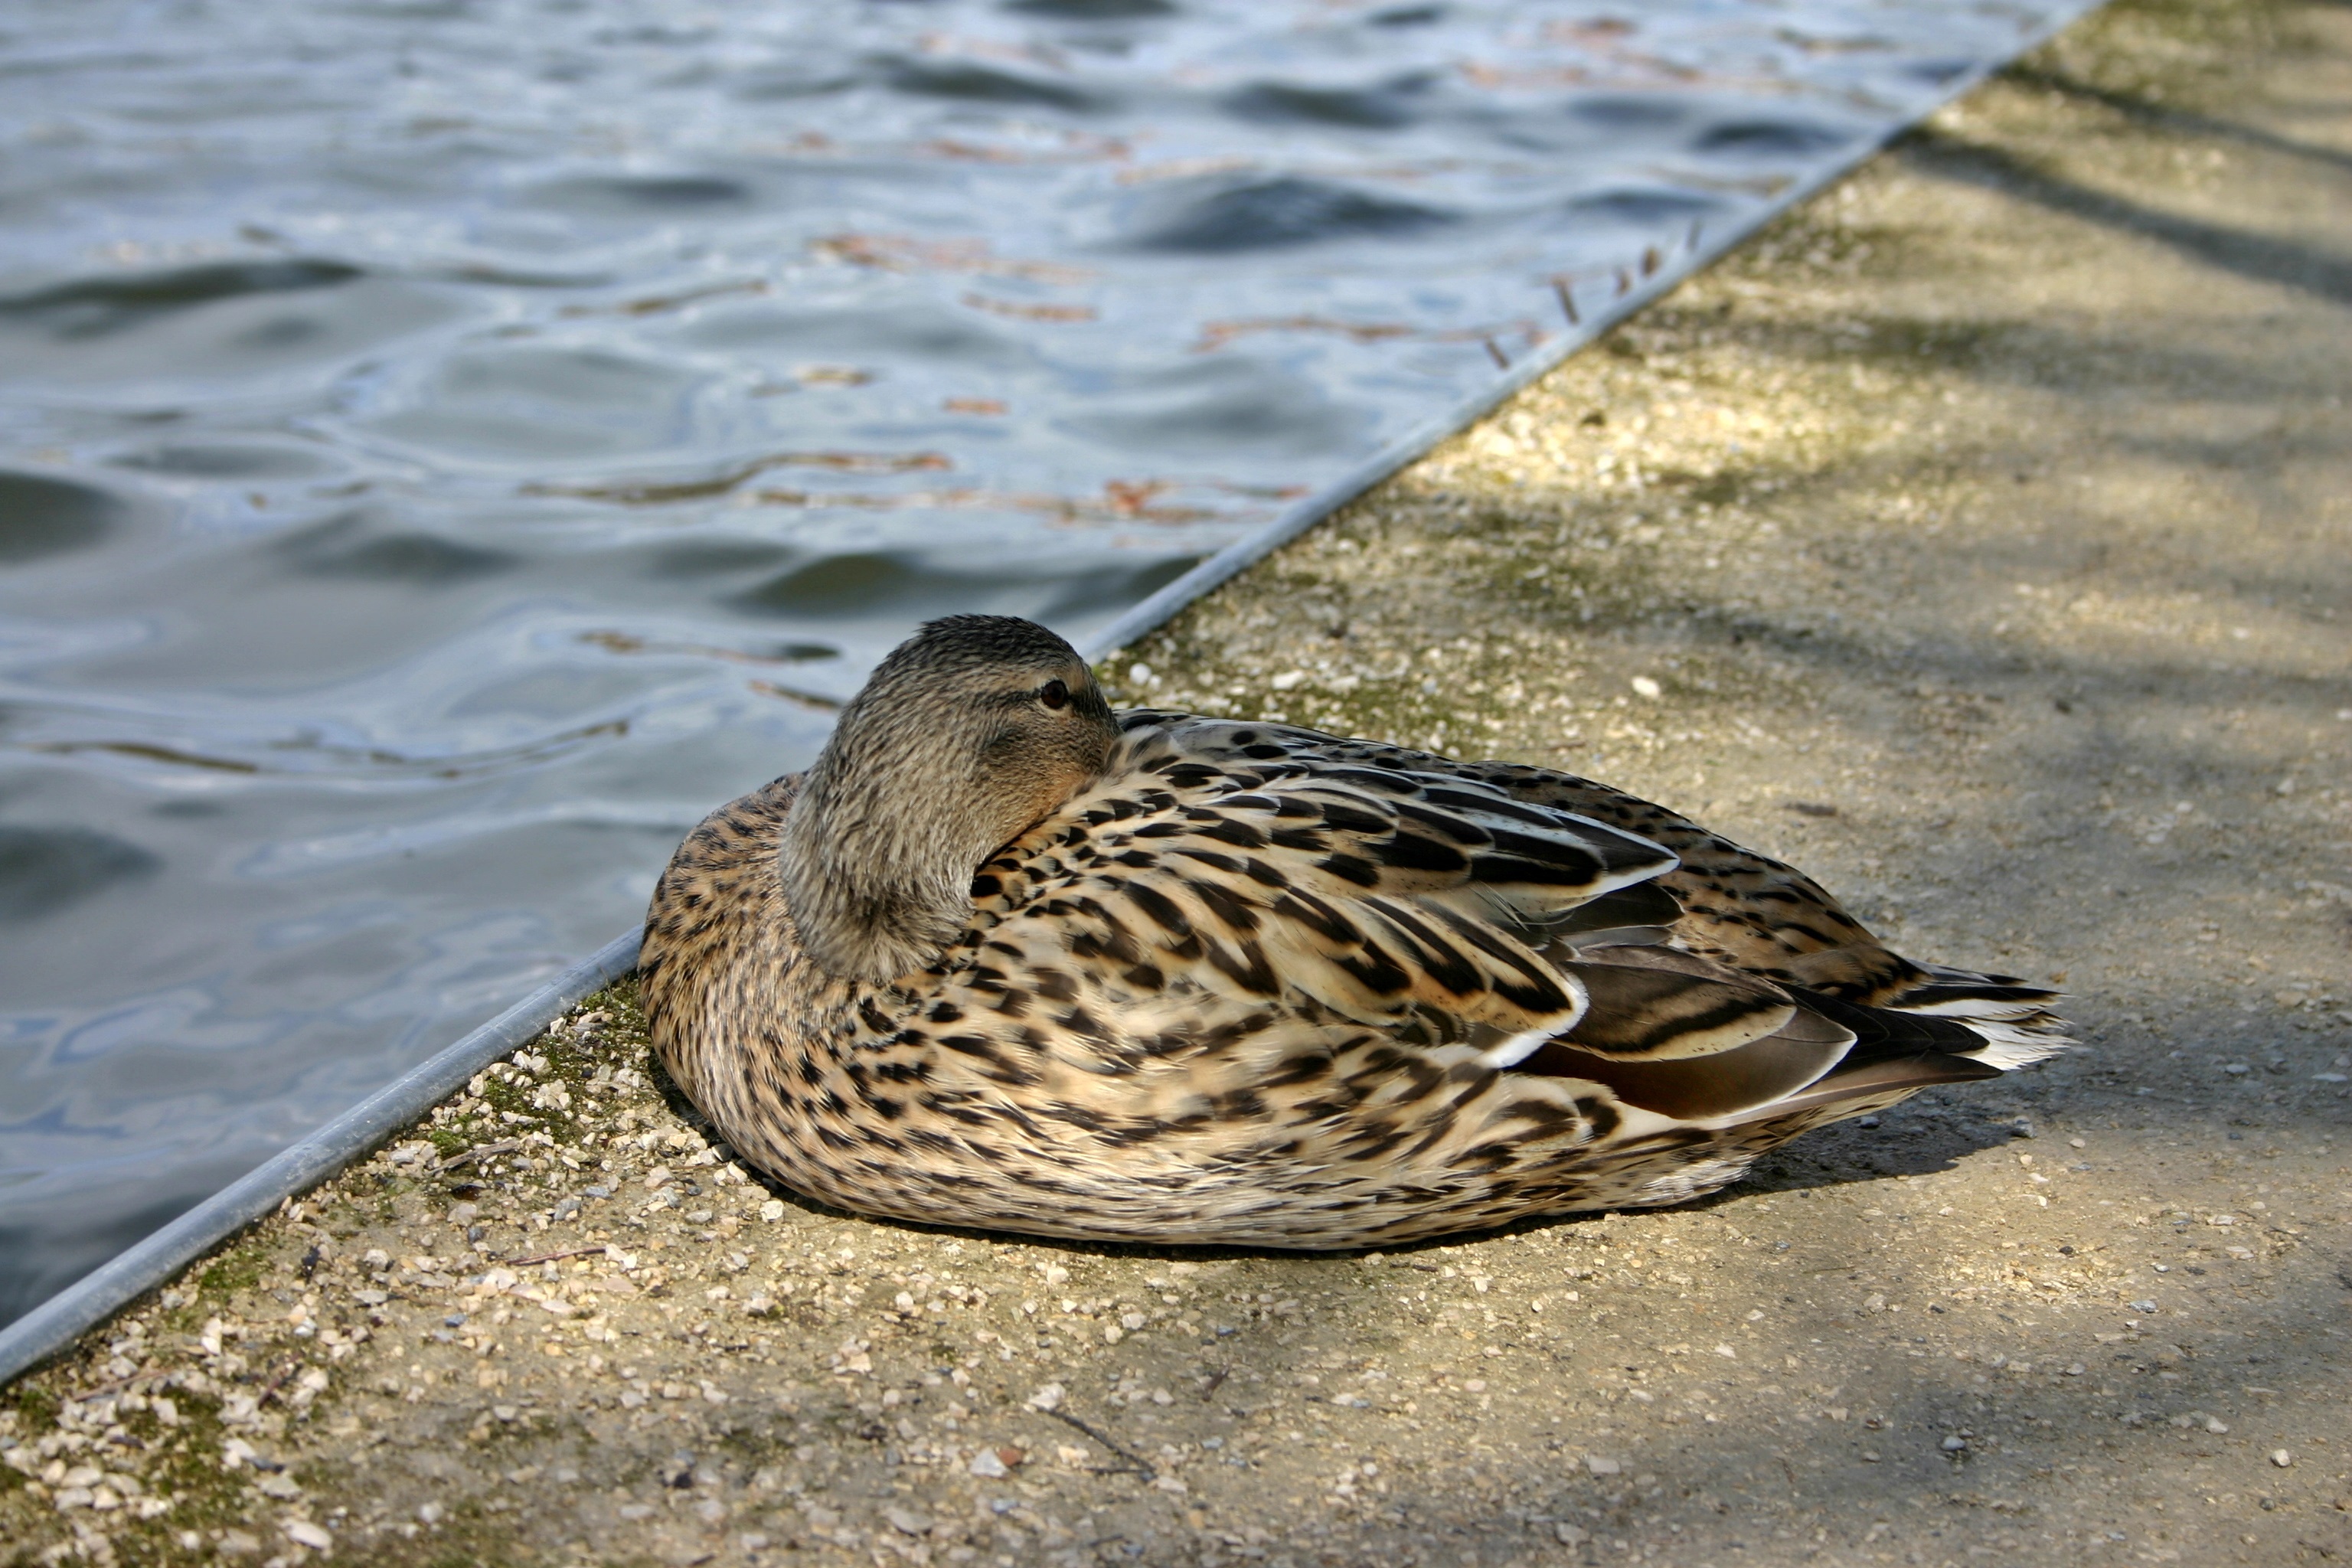
water, nature, bird, wing, lake, animal, female, wildlife, relax, beak, fauna, lakeside, plumage, wild animal, sleep, bank, duck, vertebrate, creature, ducks, waterfowl, water bird, animal world, wildlife photography, mallard, shorebird, magpie, animal portrait, duck bird, wild ducks, anas platyrhynchos, anseriformes, swimming duck, ducks geese and swans